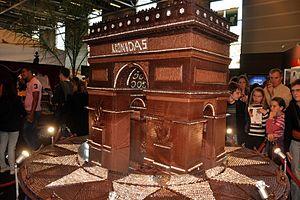
Pièce montée au salon du chocolat
Leonidas est une marque commerciale déposée de pralines belges, créée en 1913 par Leonidas Kestekides, qui appartient à la société d'industrie agroalimentaire Confiserie Leonidas. L'entreprise est certifiée ISO 9001 & FSSC 22000 La marque compte, en 2019, 1030 points de vente dans 42 pays, la majorité en franchise et une quarantaine de succursales.
Le Salon du chocolat ou Chocoland est un salon consacré au chocolat, qui se tient chaque année fin octobre-début novembre depuis 1995 à Paris. Les commissaires généraux de ce salon sont aujourd’hui Sylvie Douce et François Jeantet.